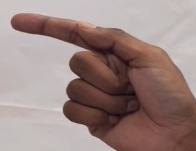
ASL sign: G